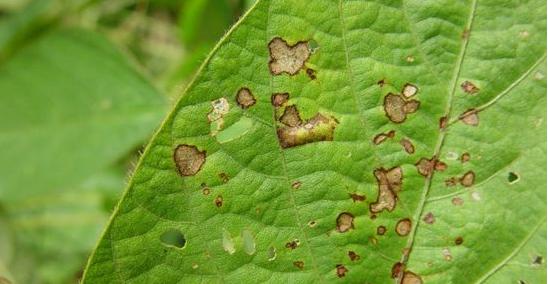
Plant: Soybean
Disease: soybean brown spot